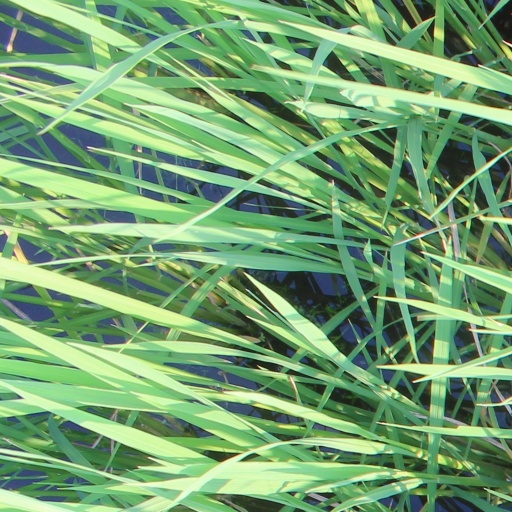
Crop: rice